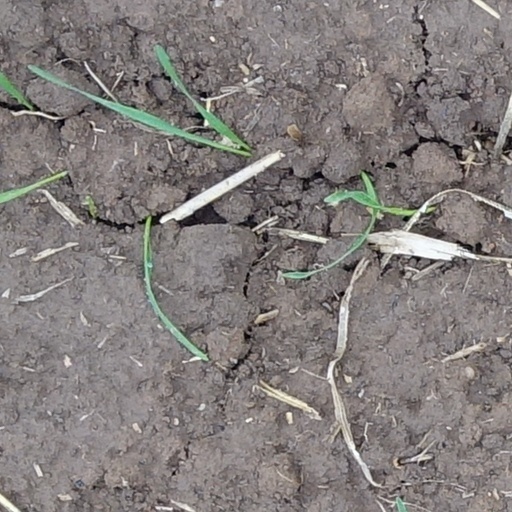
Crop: wheat